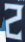
Number: 2